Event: Nepal Earthquake
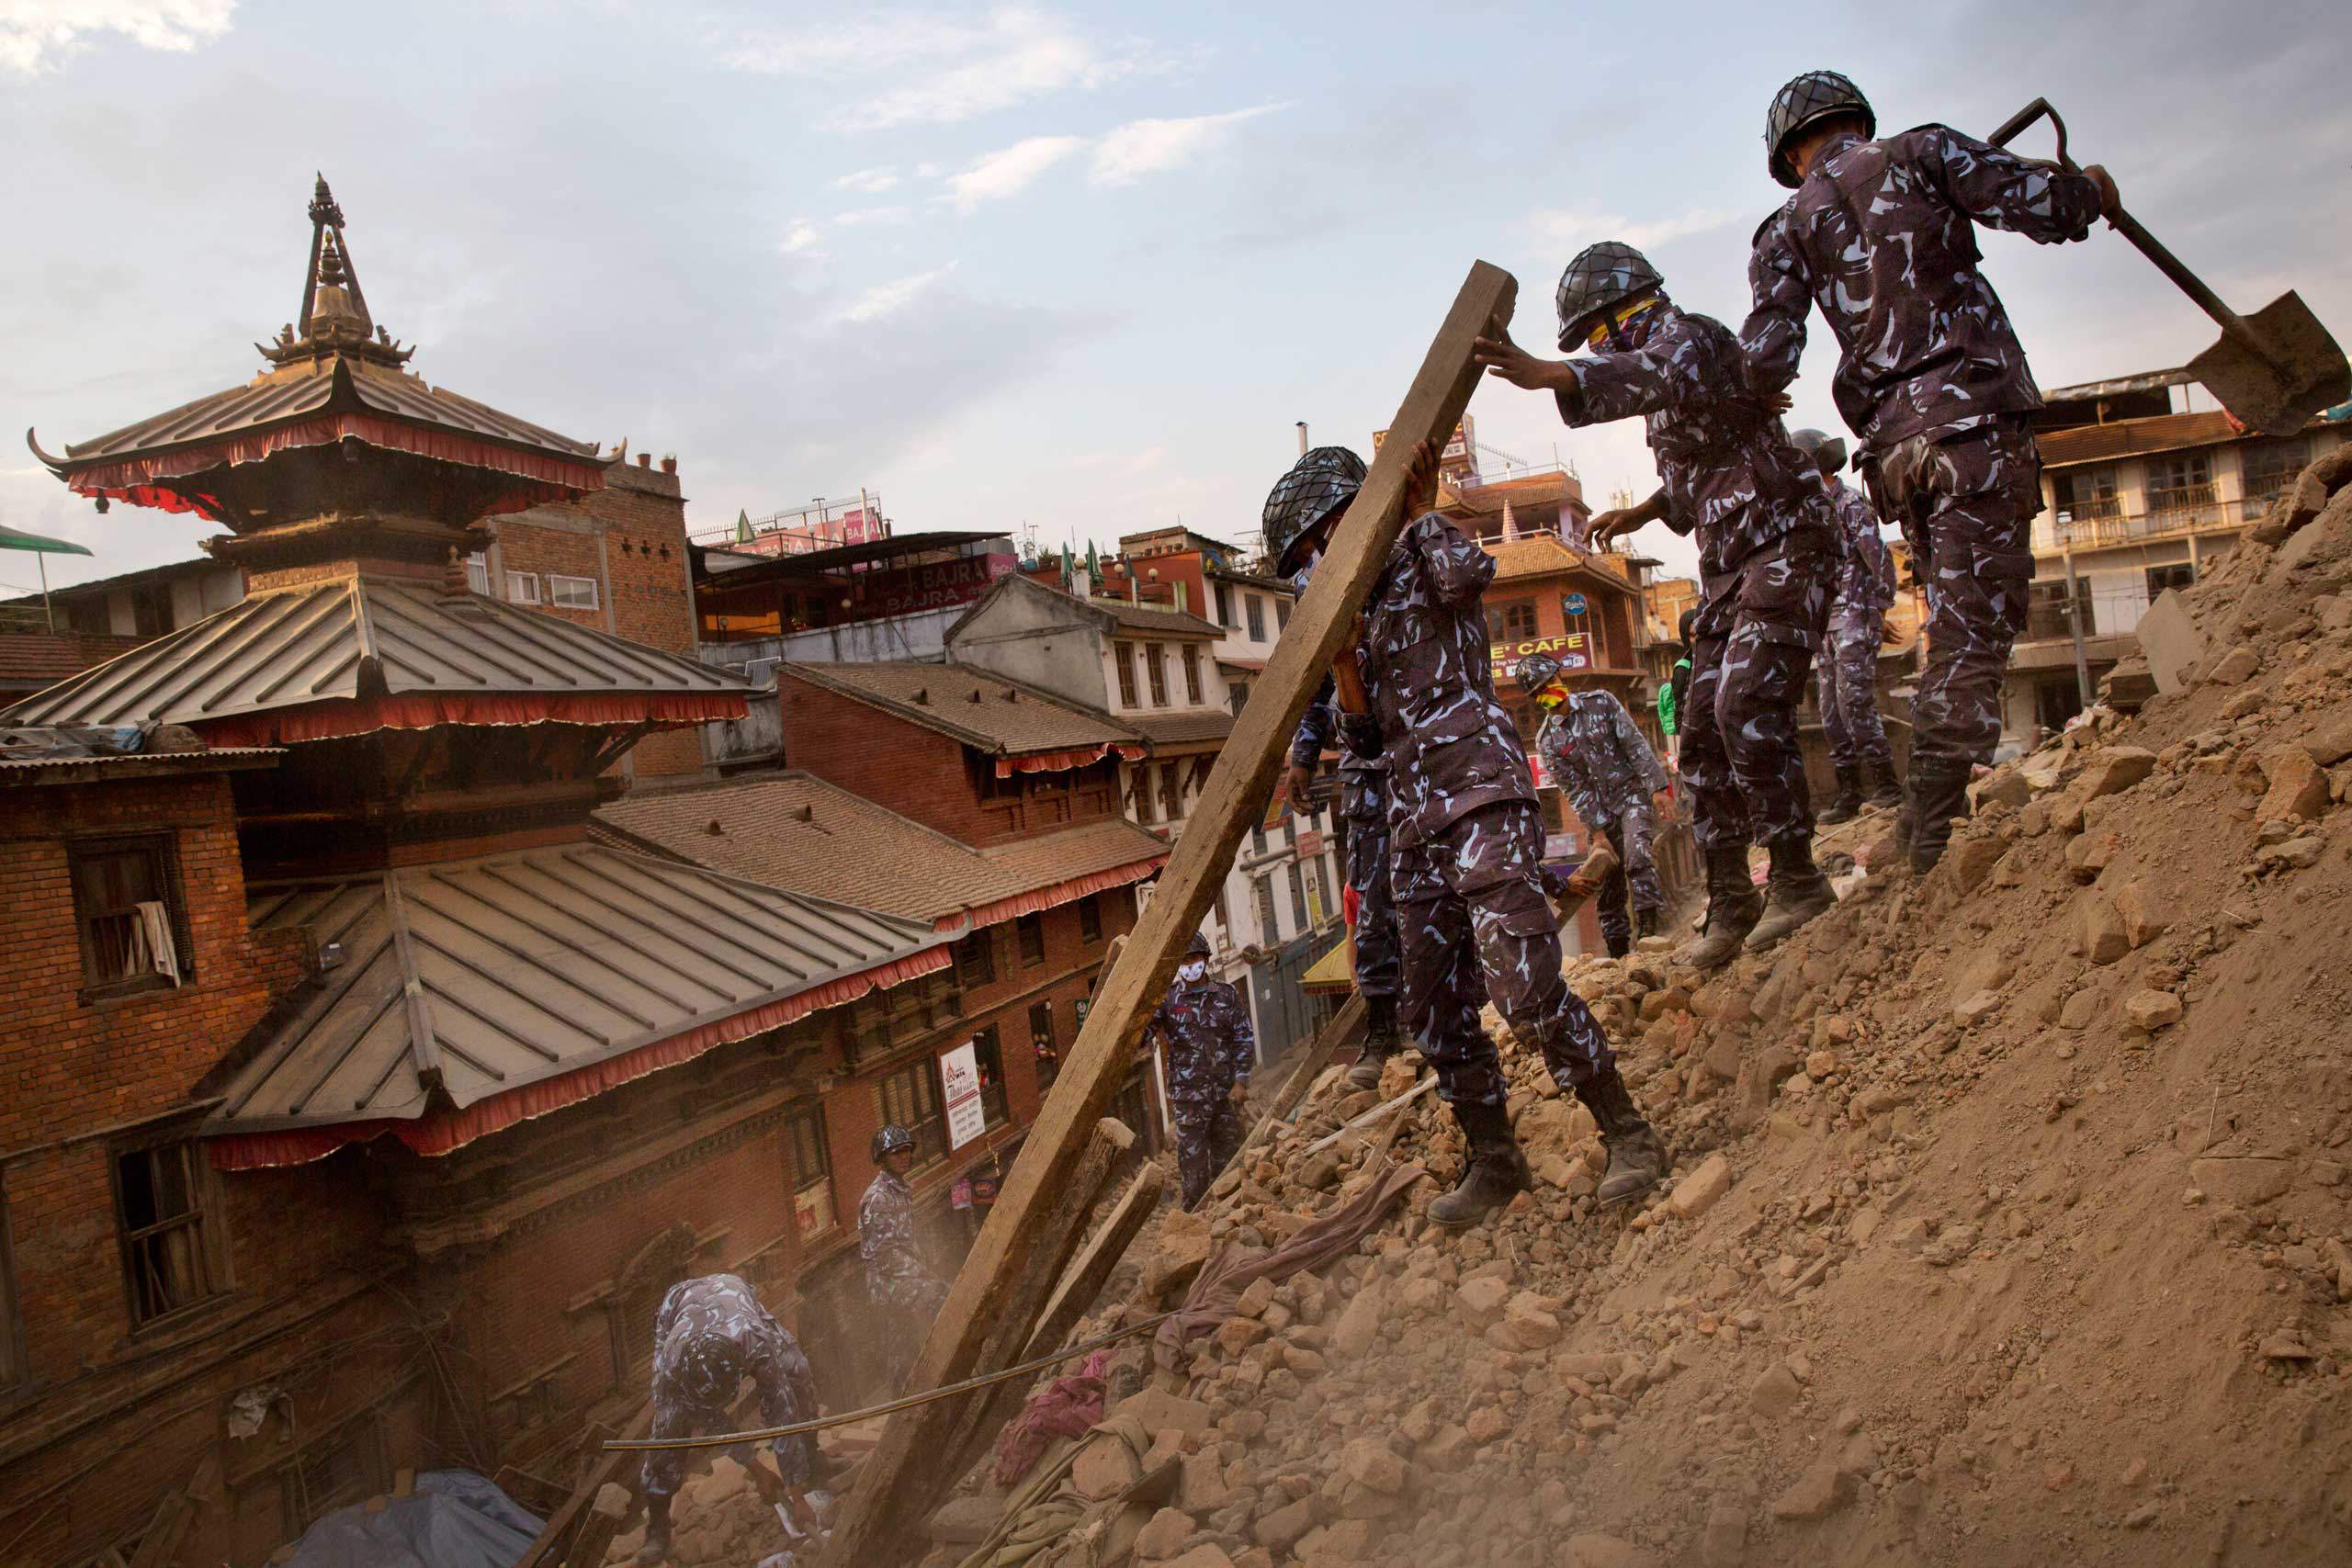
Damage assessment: damage